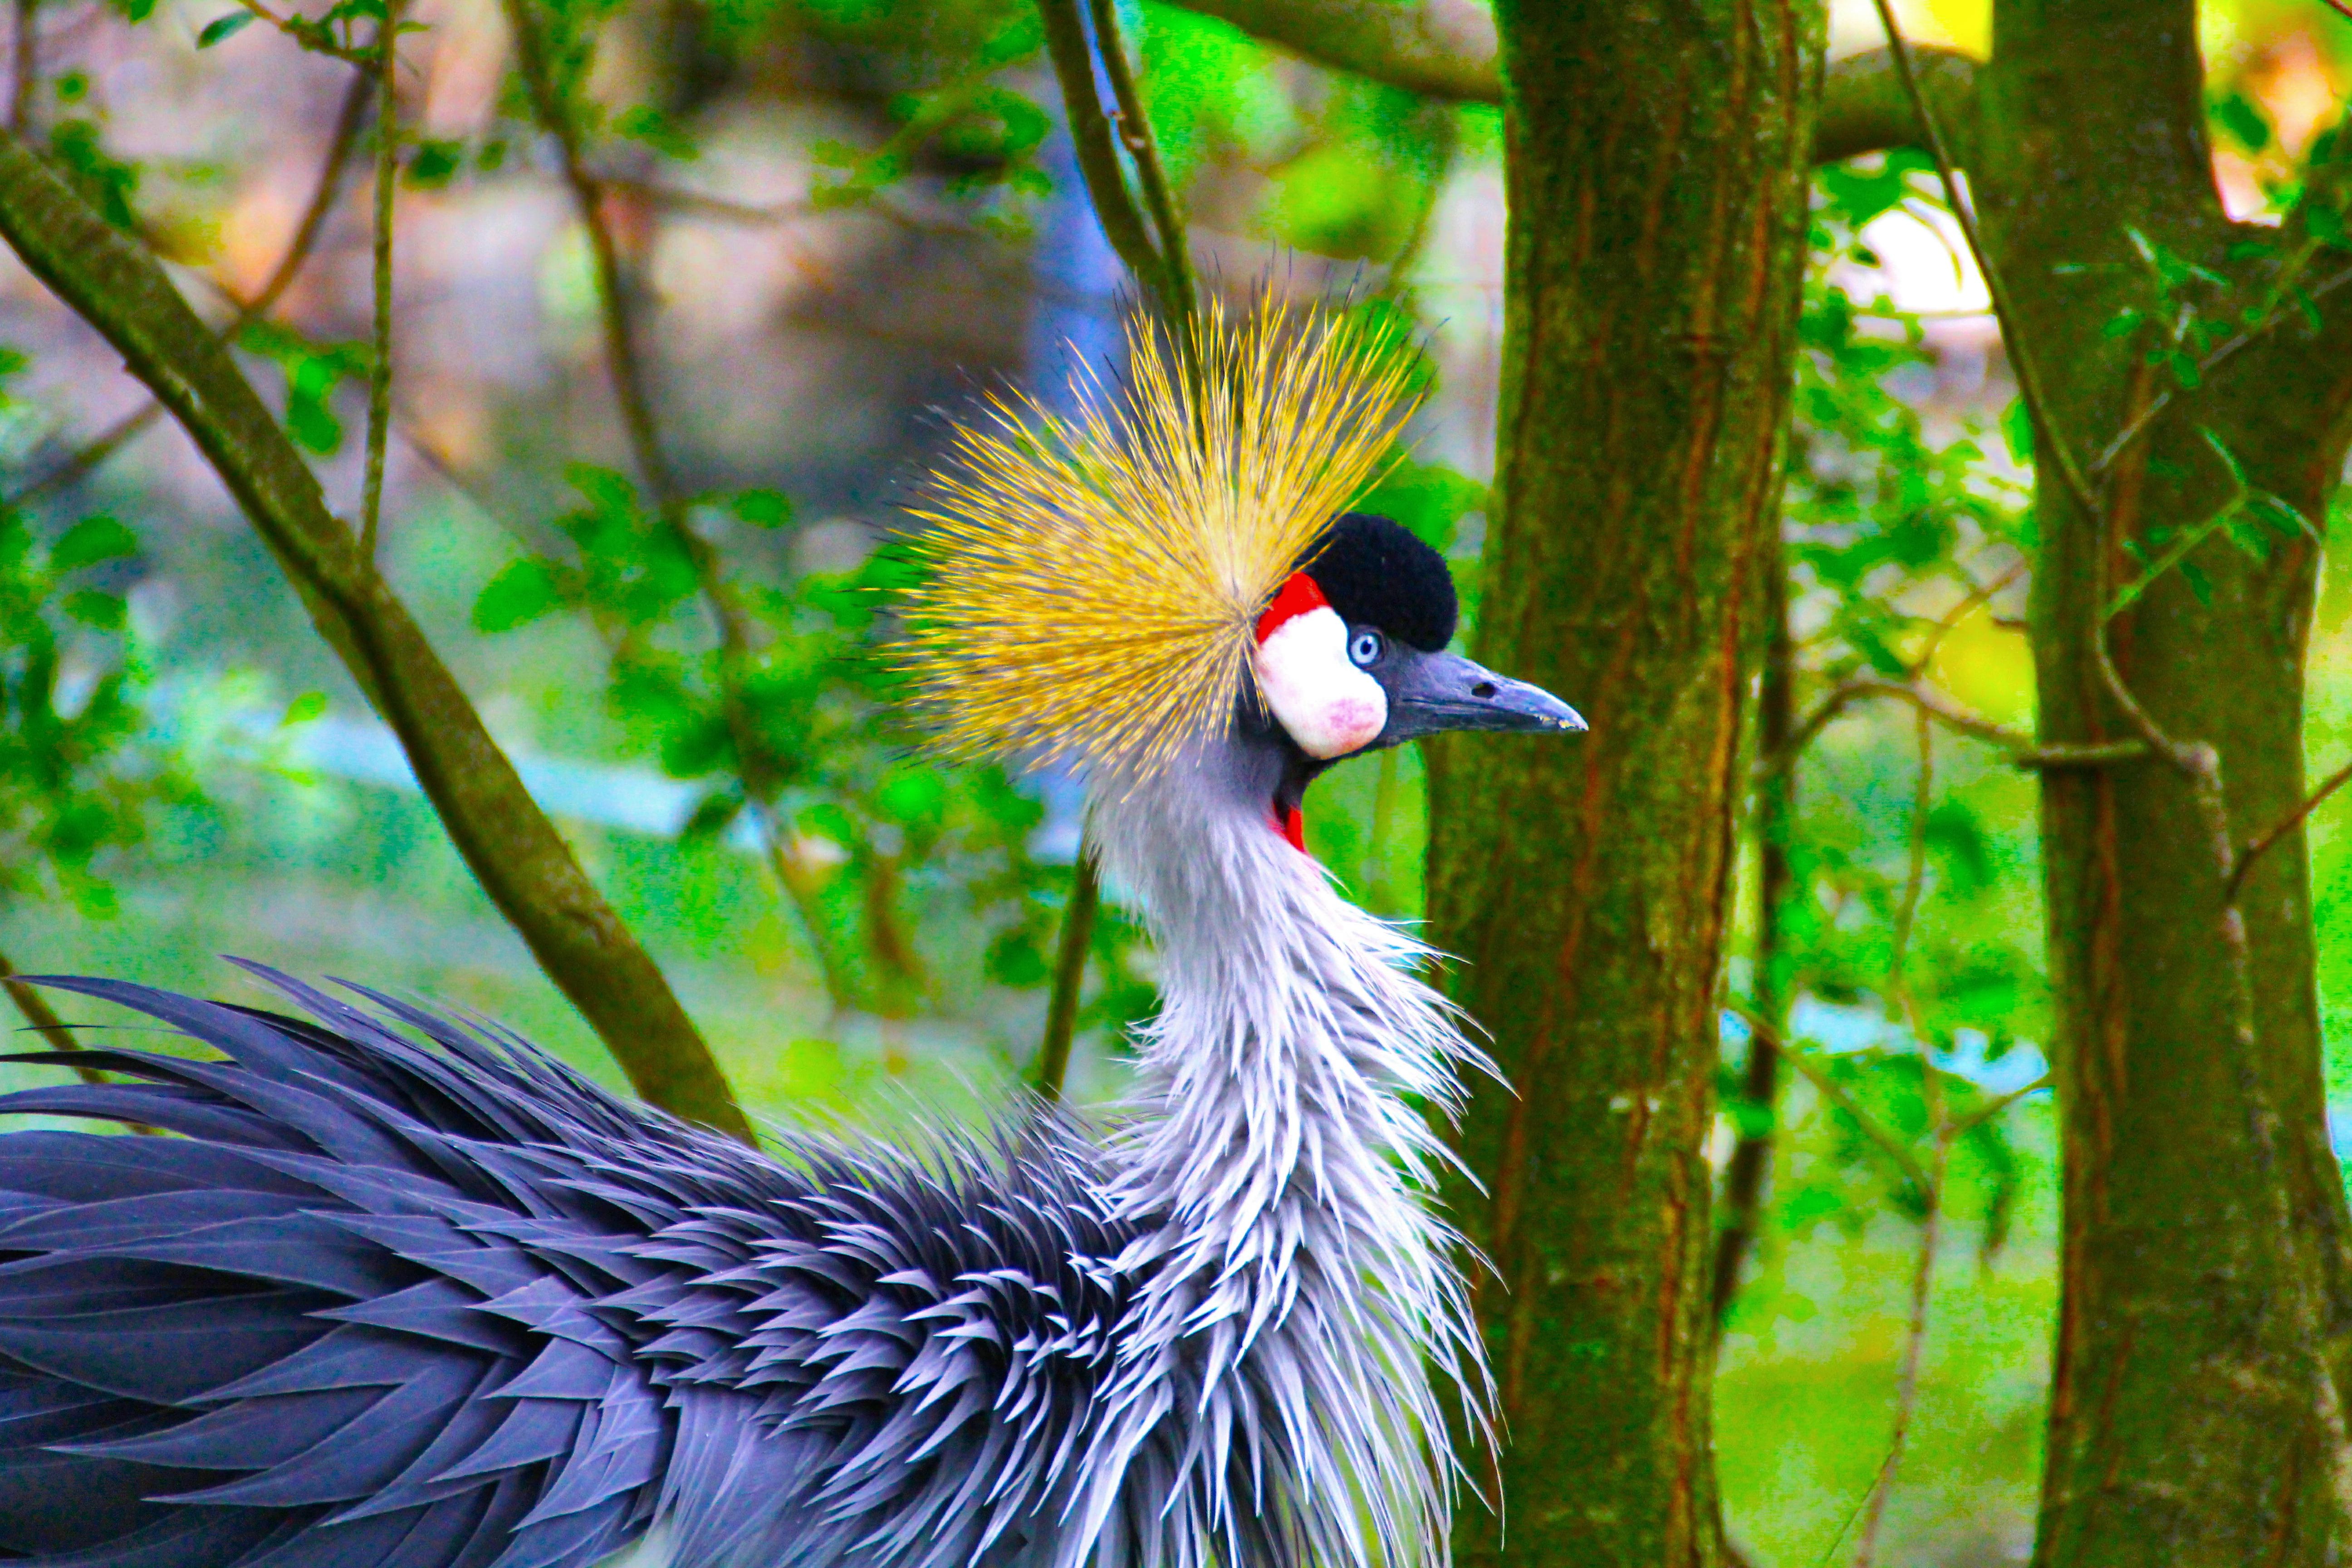
nature, bird, wildlife, zoo, beak, fowl, fauna, peacock, vertebrate, crane, peafowl, dresden, animal portrait, crane like bird